Silk Road

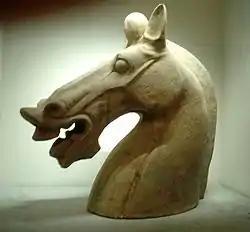
A ceramic horse head and neck (broken from the body), from the Chinese Eastern Han dynasty (1st–2nd century CE)

The Silk Road was initiated and spread by China's Han dynasty through exploration and conquests in Central Asia. With the Mediterranean linked to the Fergana Valley, the next step was to open a route across the Tarim Basin and the Hexi Corridor to China Proper. This extension came around 130 BCE, with the embassies of the Han dynasty to Central Asia following the reports of the ambassador Zhang Qian (who was originally sent to obtain an alliance with the Yuezhi against the Xiongnu). Zhang Qian visited directly the kingdom of Dayuan in Ferghana, the territories of the Yuezhi in Transoxiana, the Bactrian country of Daxia with its remnants of Greco-Bactrian rule, and Kangju. He also made reports on neighbouring countries that he did not visit, such as Anxi (Parthia), Tiaozhi (Mesopotamia), Shendu (Indian subcontinent) and the Wusun. Zhang Qian's report suggested the economic reason for Chinese expansion and wall-building westward, and trail-blazed the Silk Road, making it one of the most famous trade routes in history and in the world.